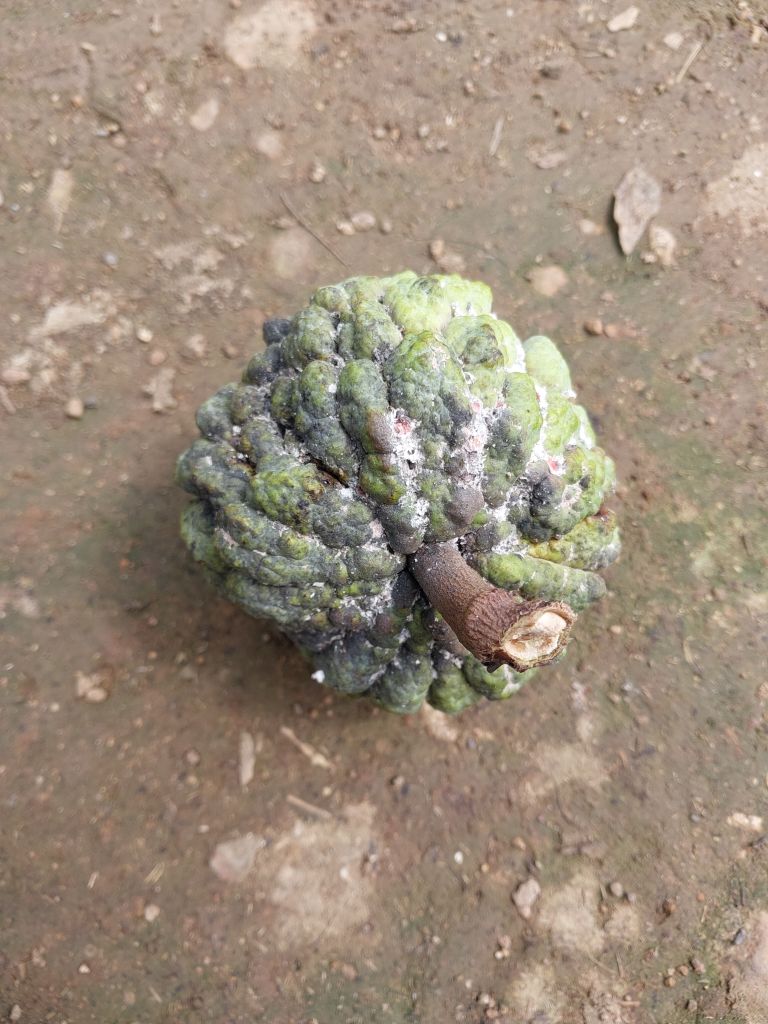
Disease label: Blank Canker